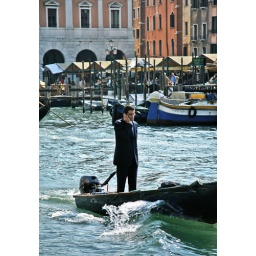
spotted this business man riding a small motor powered boat in the grand canal.. fascinating!